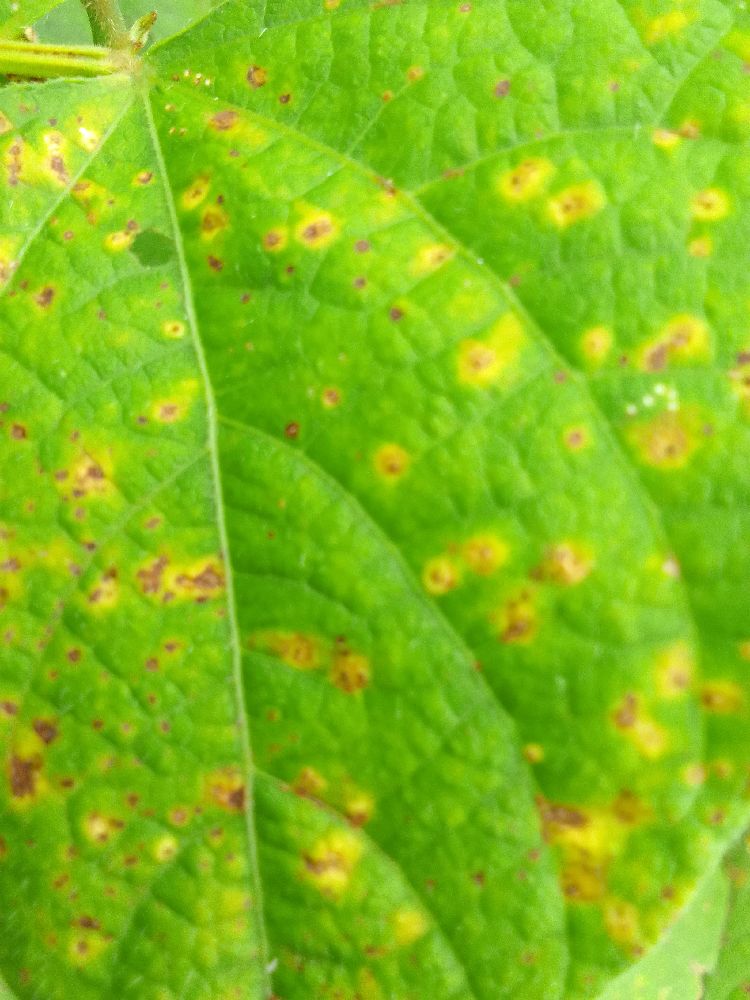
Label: rust